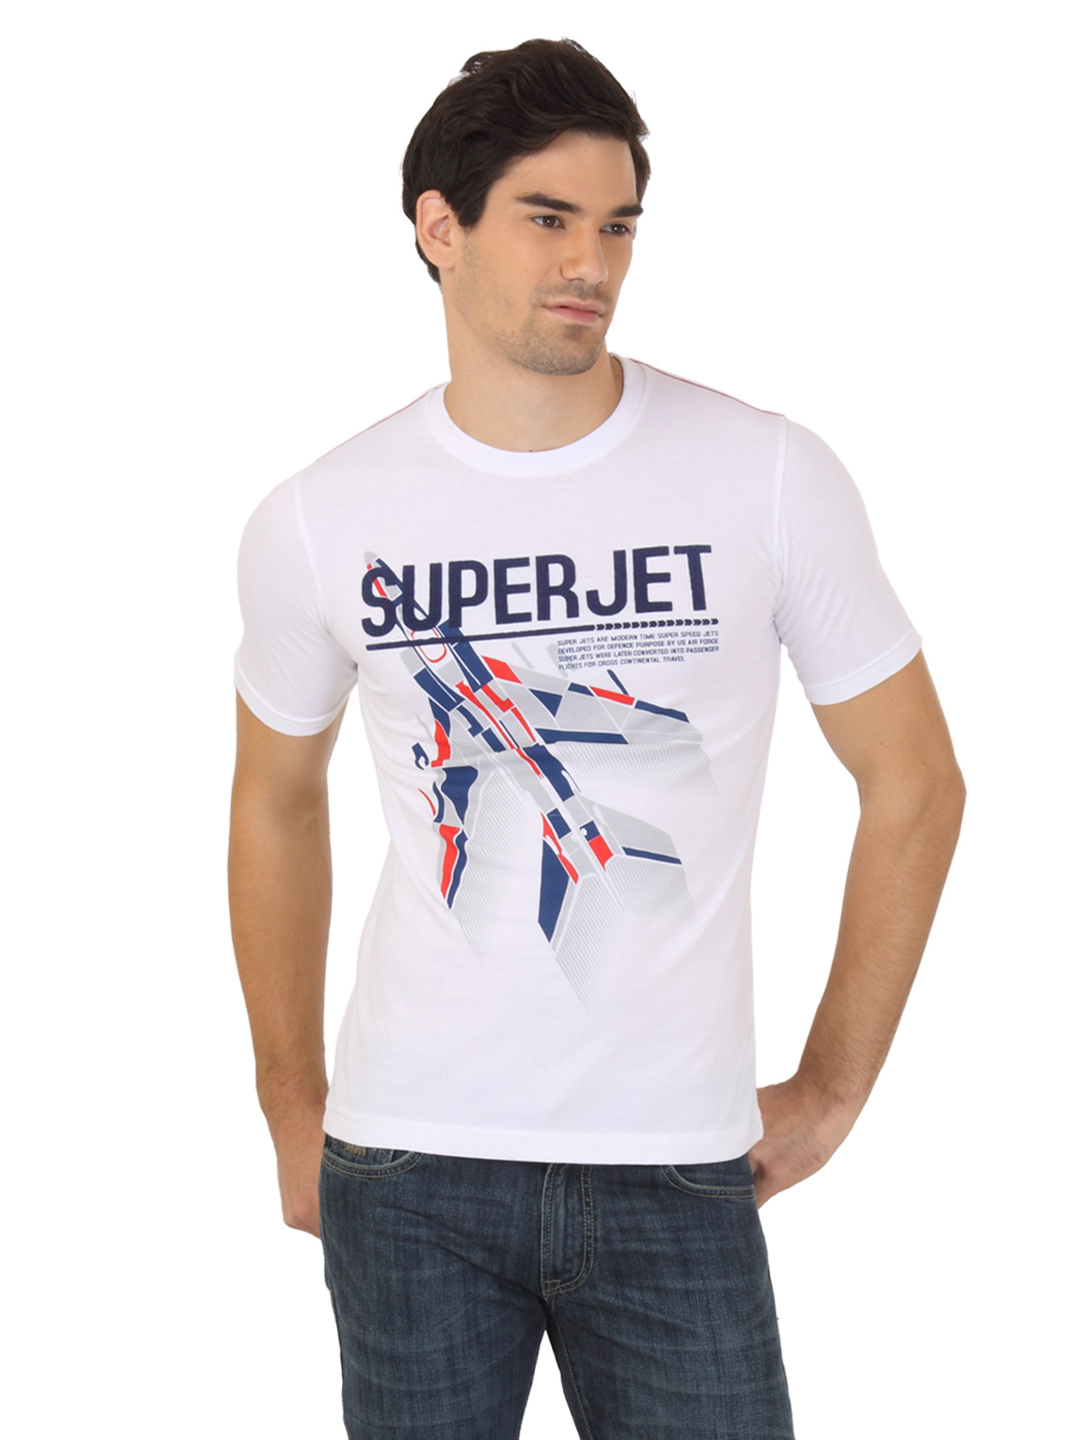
Locomotive White T-Shirt
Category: Apparel / Topwear / Tshirts
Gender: Men
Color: White
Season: Fall 2012
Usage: Casual